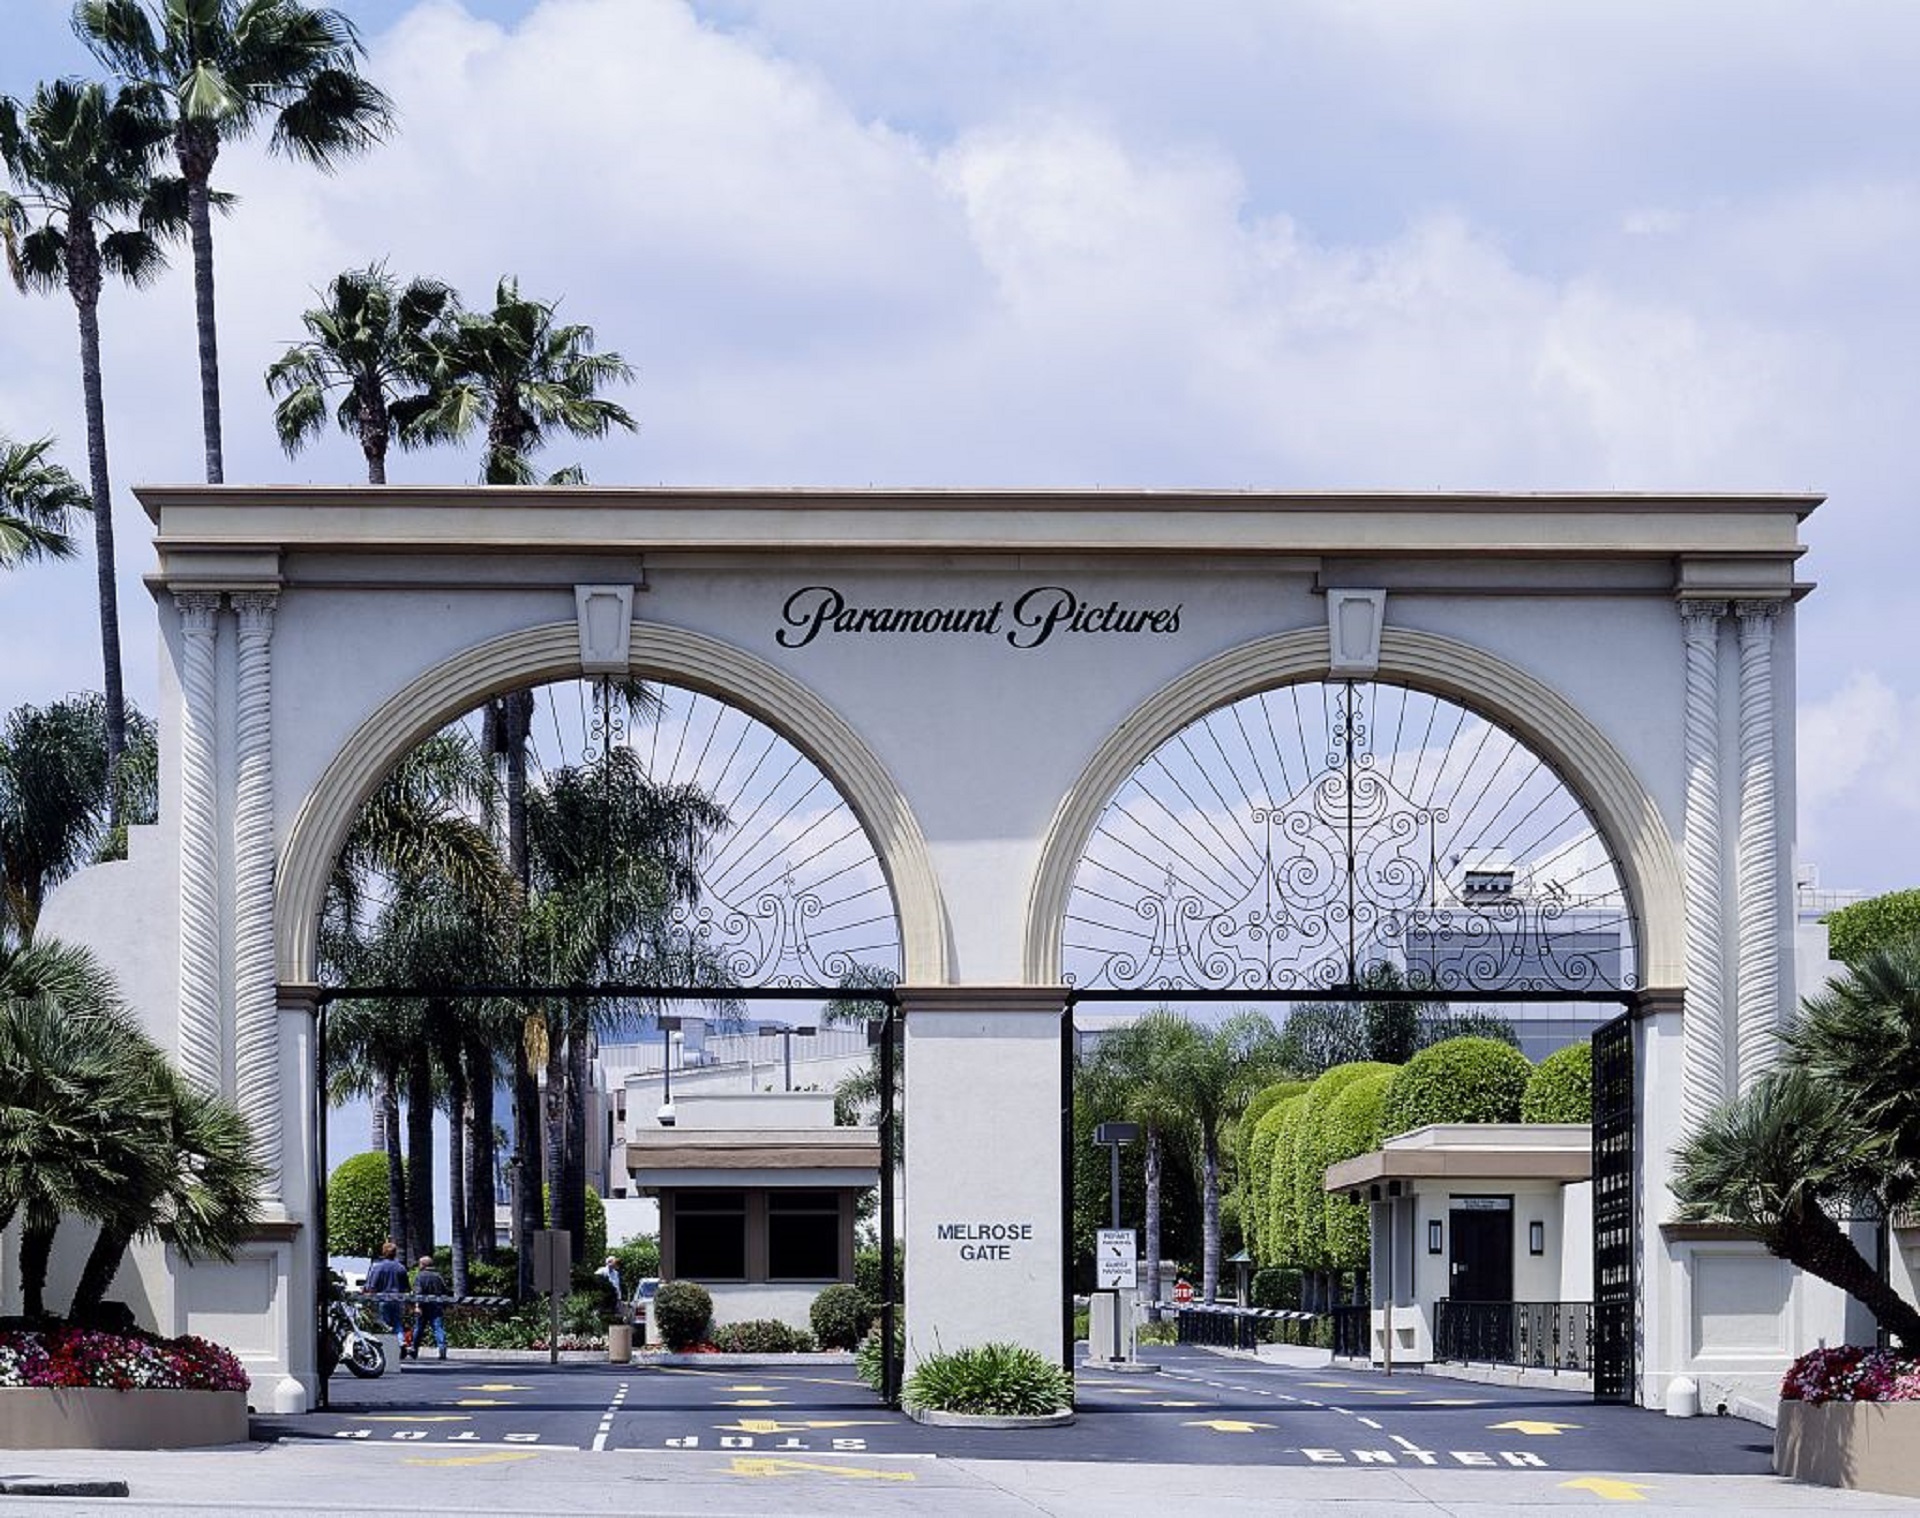
architecture, film, downtown, hollywood, transport, arch, entrance, plaza, usa, landmark, facade, gate, california, public transport, stars, theater, estate, lot, entertainment, movies, celebrities, motion pictures, paramount studios